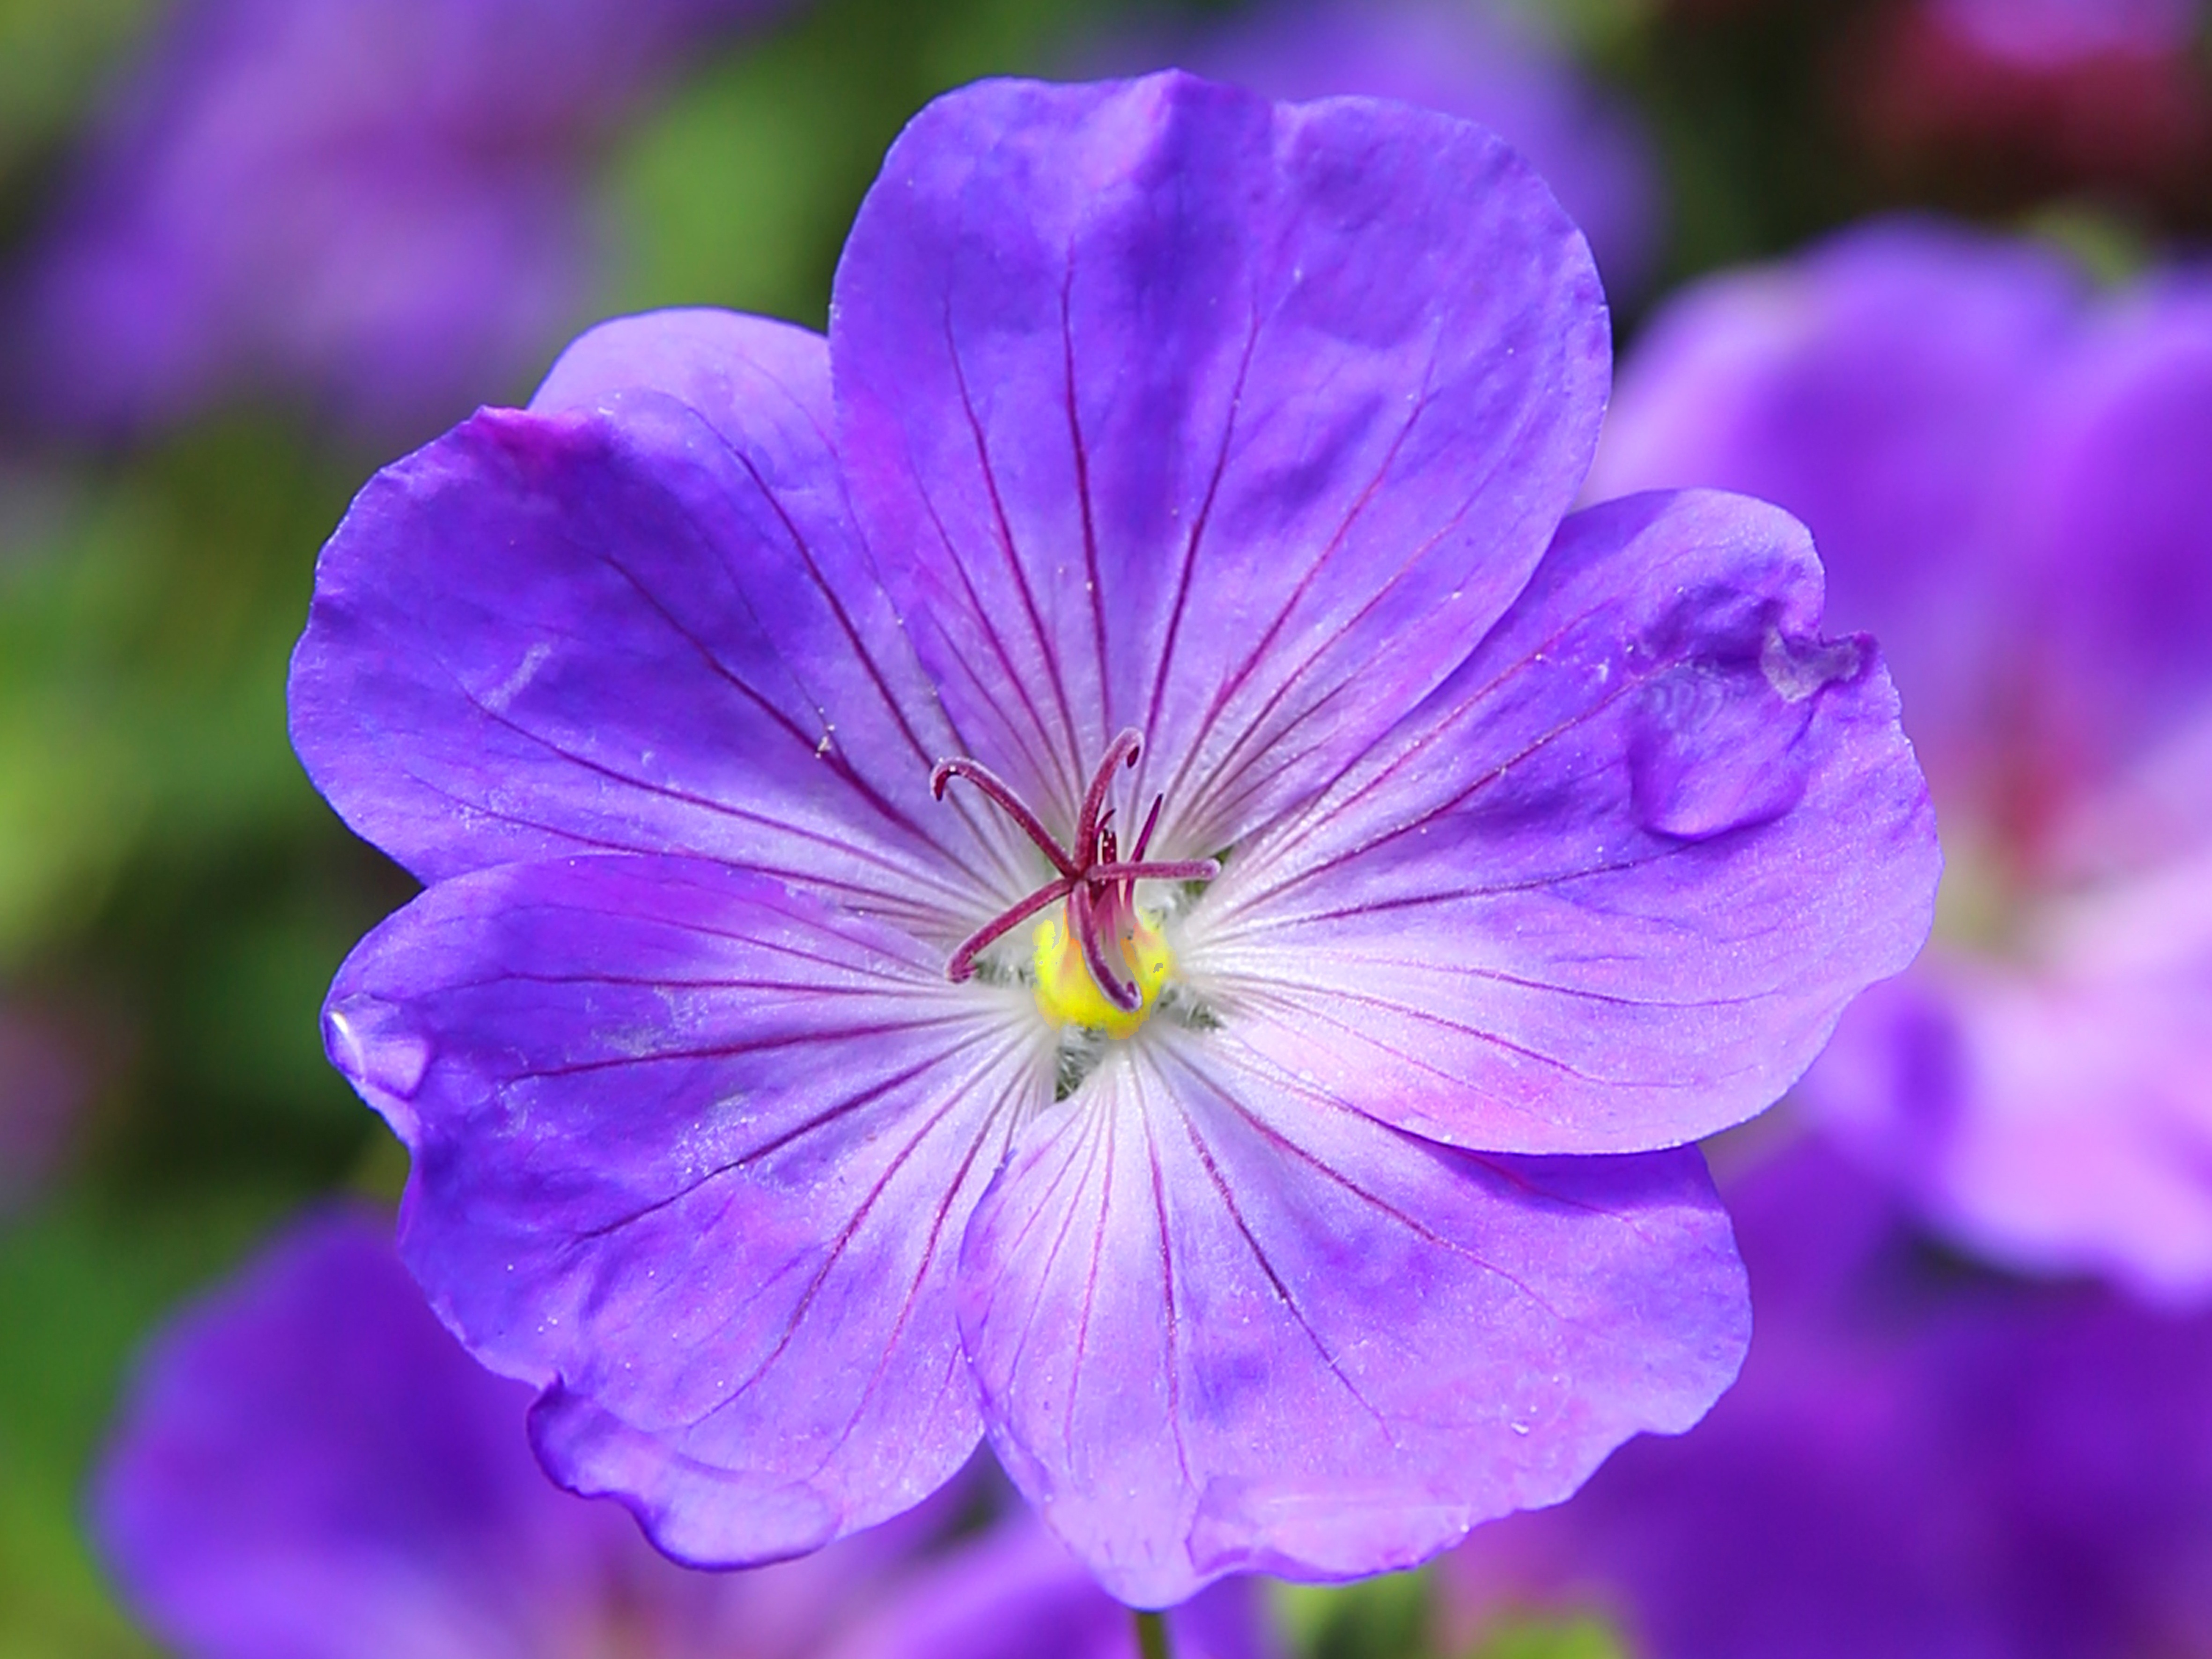
blossom, plant, flower, purple, petal, bloom, summer, botany, blue, close, flora, wildflower, close up, geranium, violet, viola, cranesbill, macro photography, flowering plant, flower blossom, geraniaceae, annual plant, land plant, violet family, geraniales